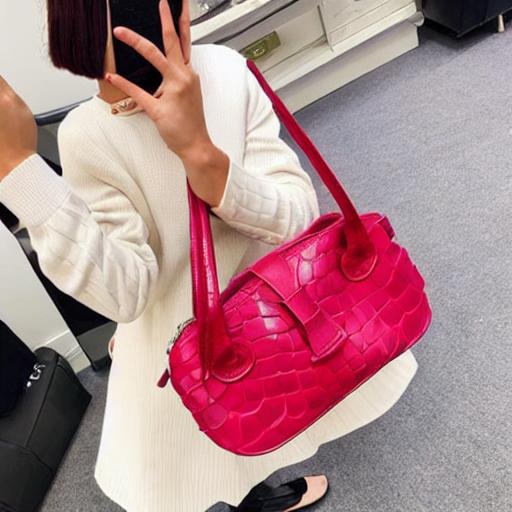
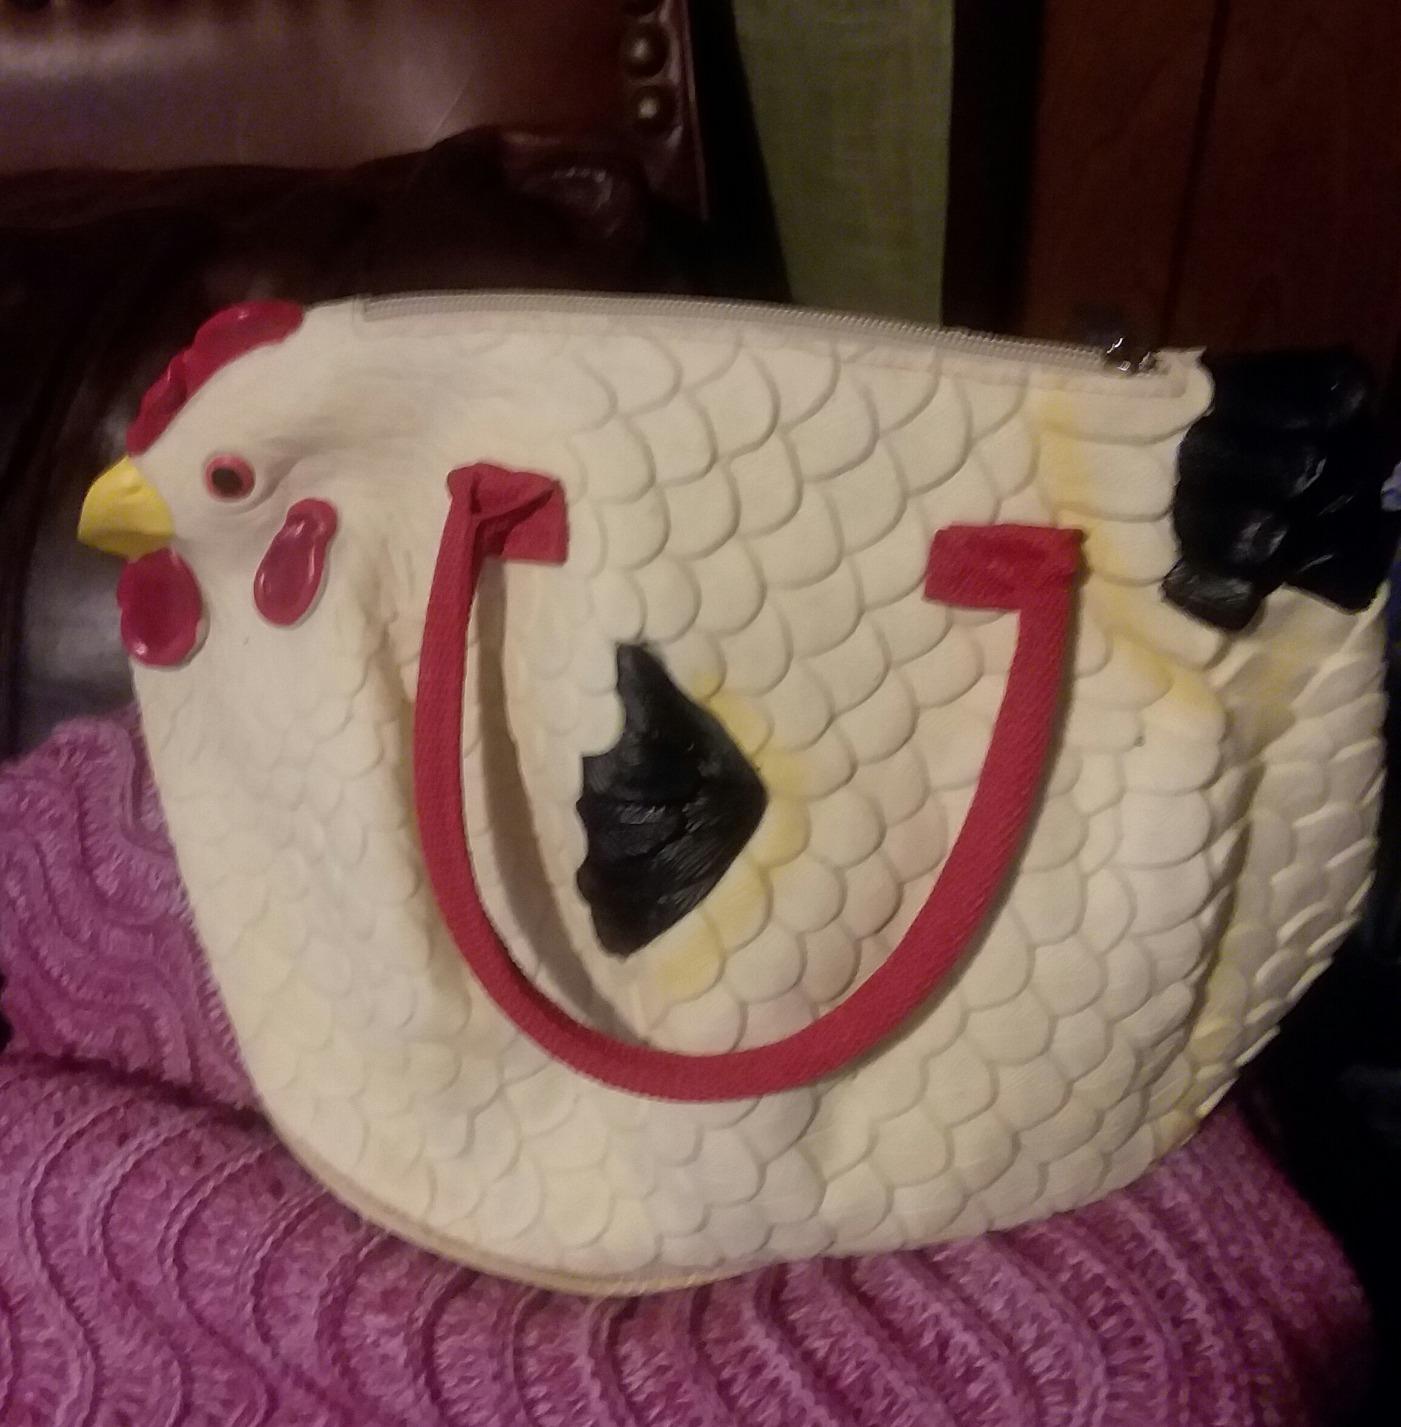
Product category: accessories_handbag
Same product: no